Flintheart Glomgold

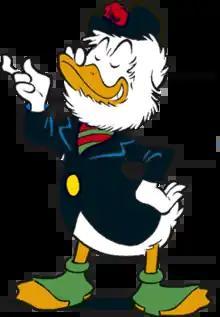
Flintheart Glomgold as he appears in the Scrooge McDuck comics

Flintheart Glomgold is a cartoon character created in 1956 by Carl Barks. He is a South African American Pekin Duck and the business rival of Scrooge McDuck, usually portrayed as an ambitious, ruthless, and manipulative businessman who shares many of the same qualities as Scrooge—the drive for massive wealth, and the and creativity to obtain the same—but he lacks any of Scrooge's tendencies towards generosity and compassion. In Don Rosa's "The Life and Times of Scrooge McDuck", he is said to be a Boer.